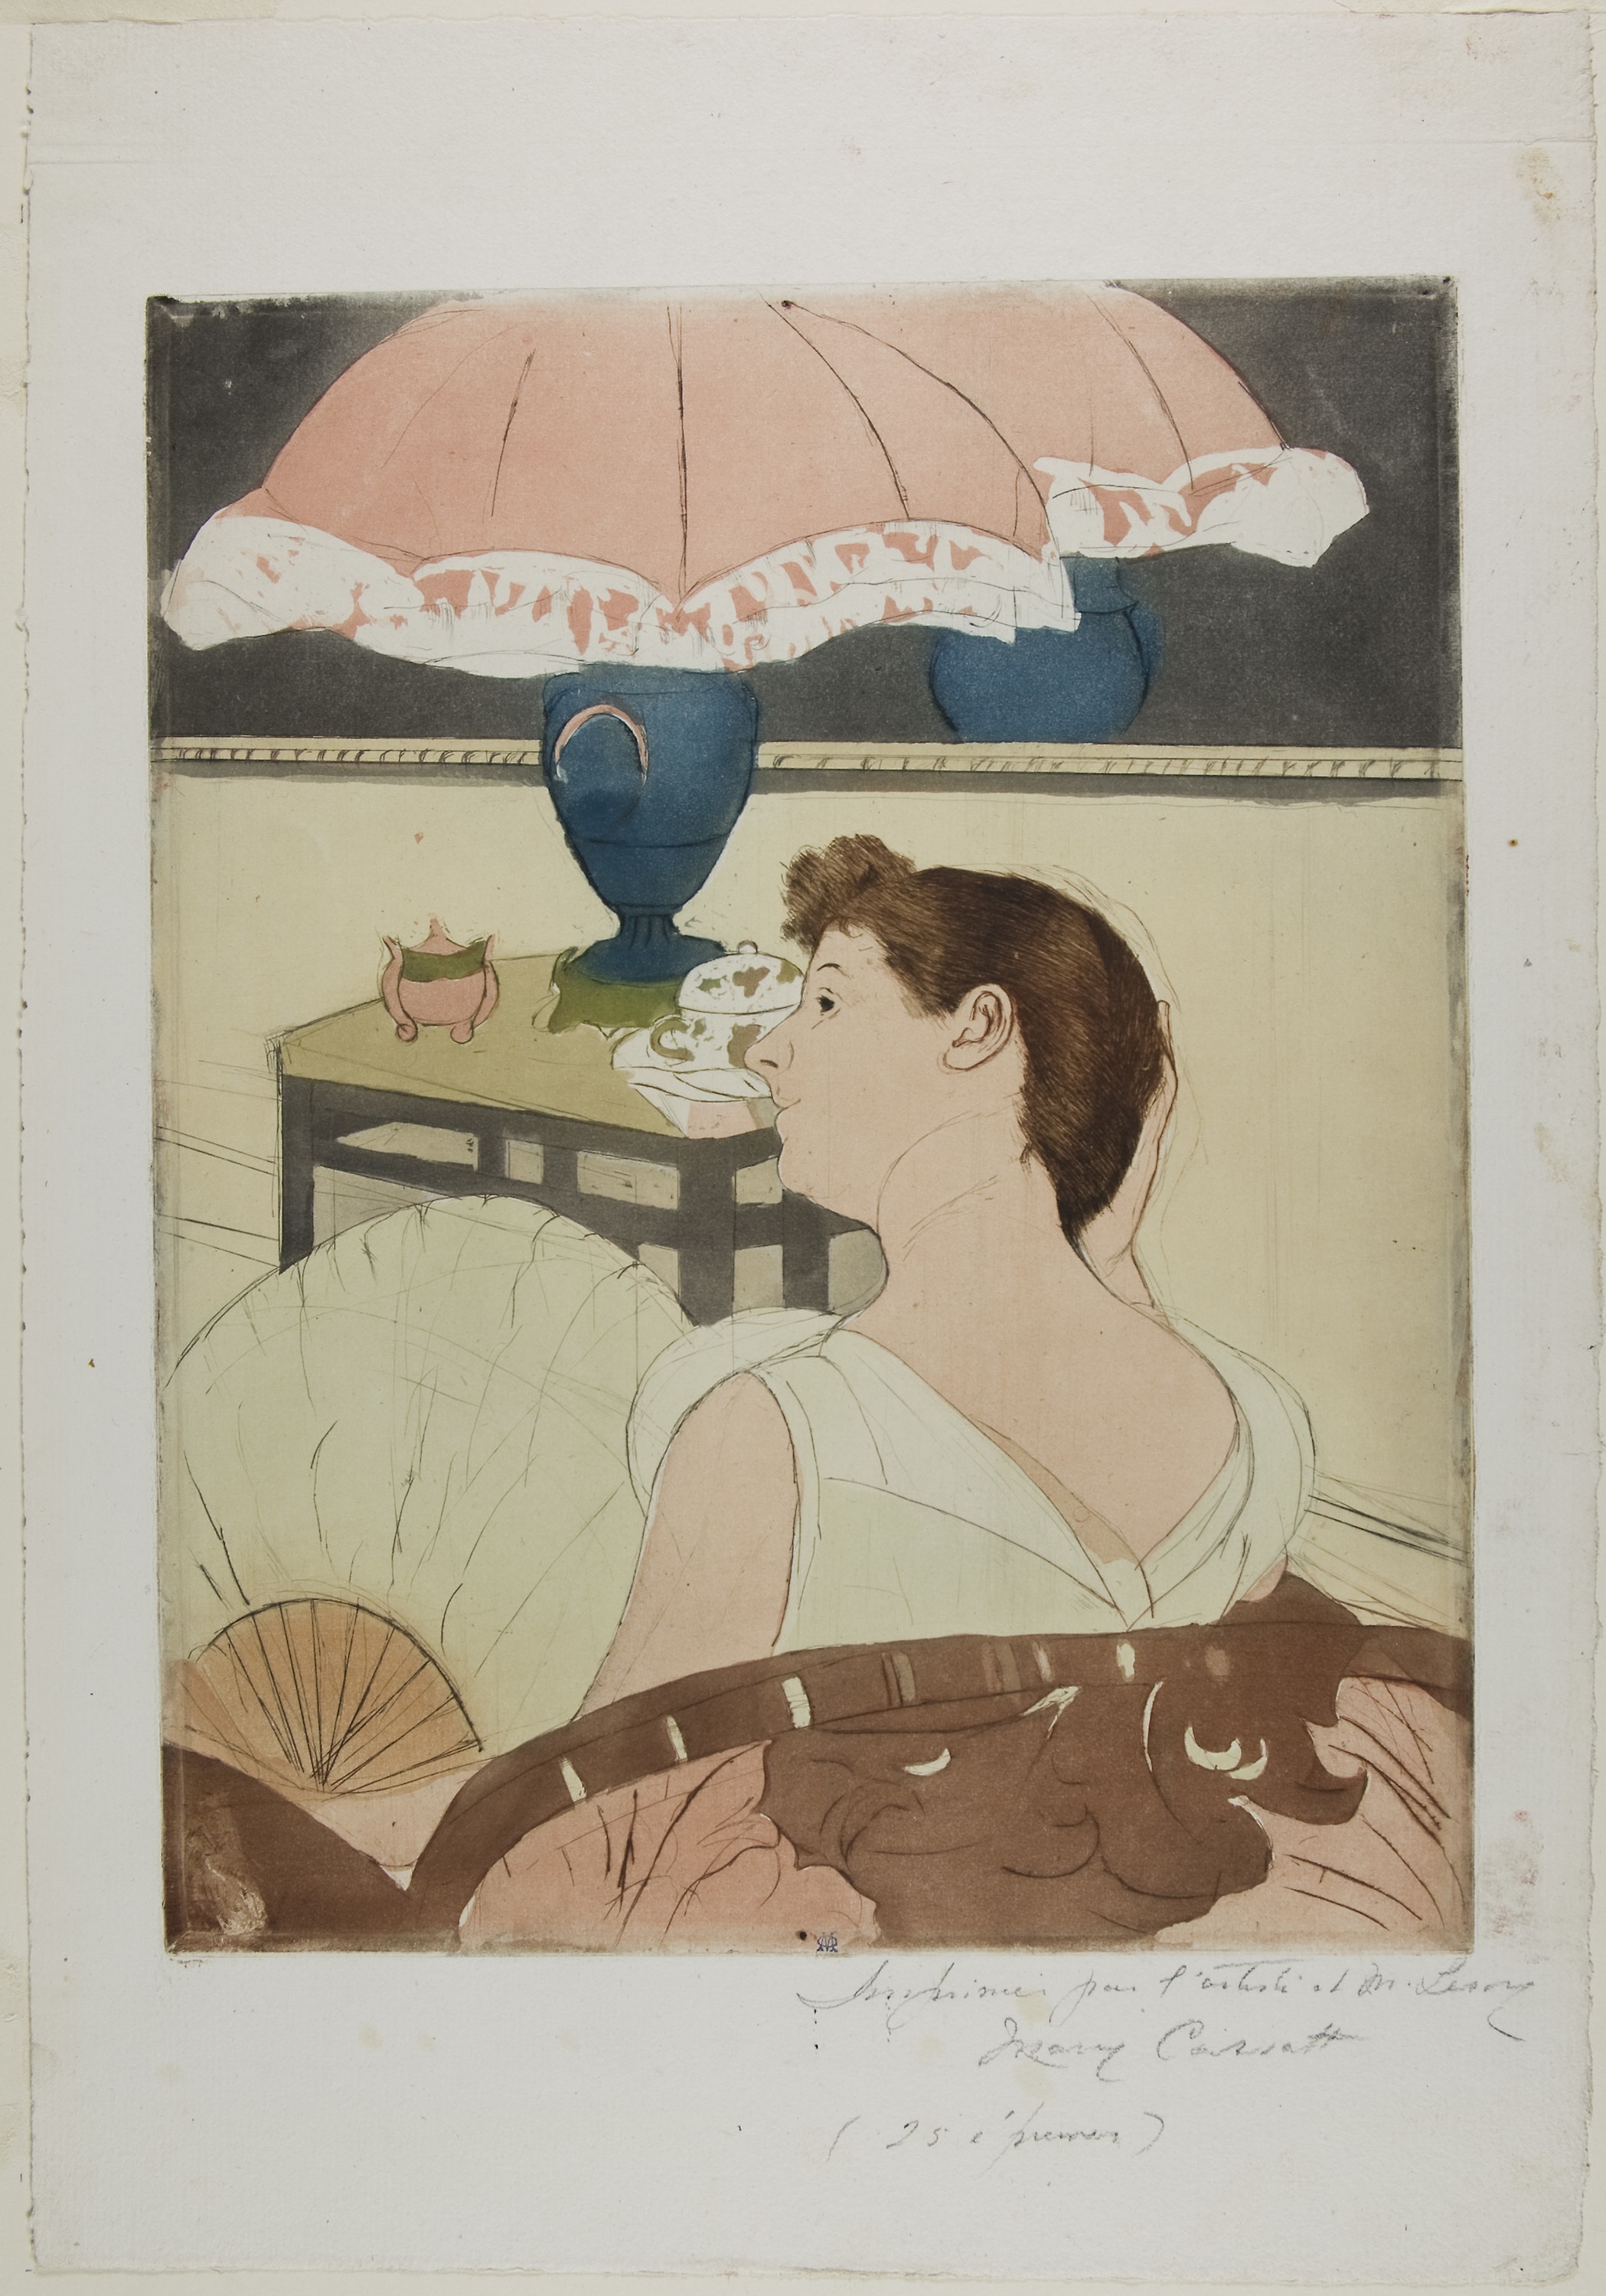
art, illustration, poster, watercolor paint, painting, paint, artwork